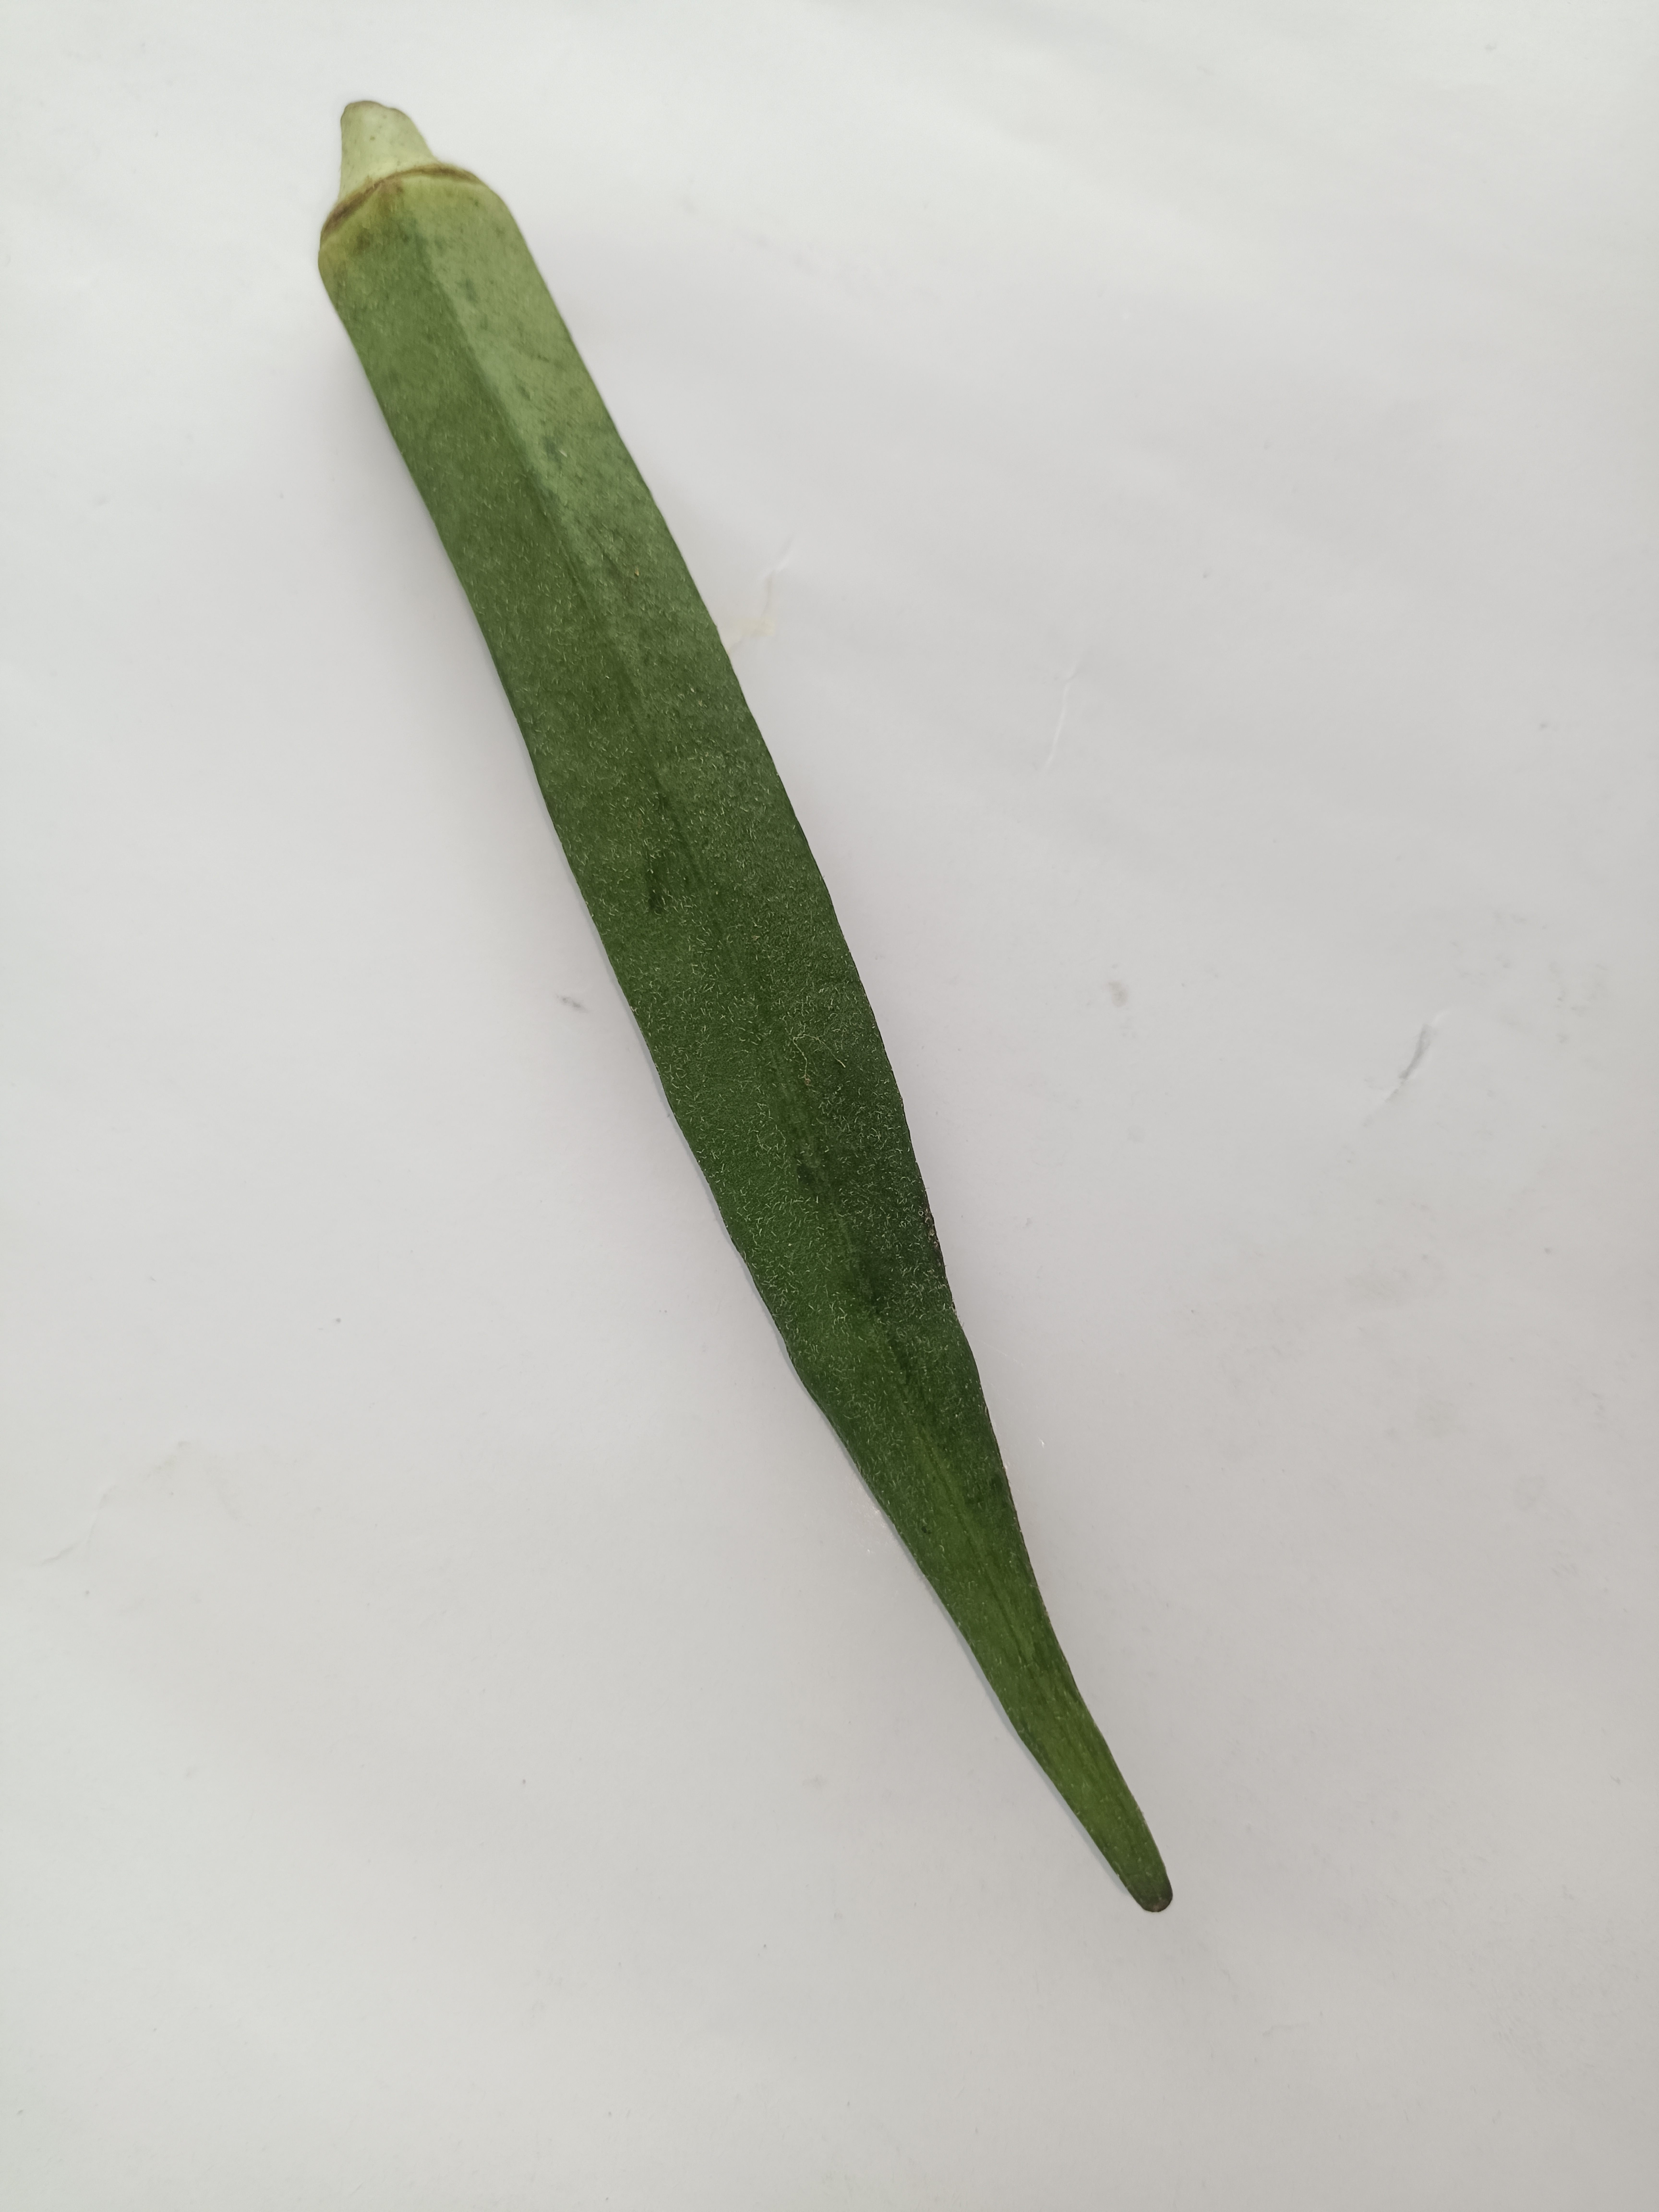
Label: Abelmoschus esculentus